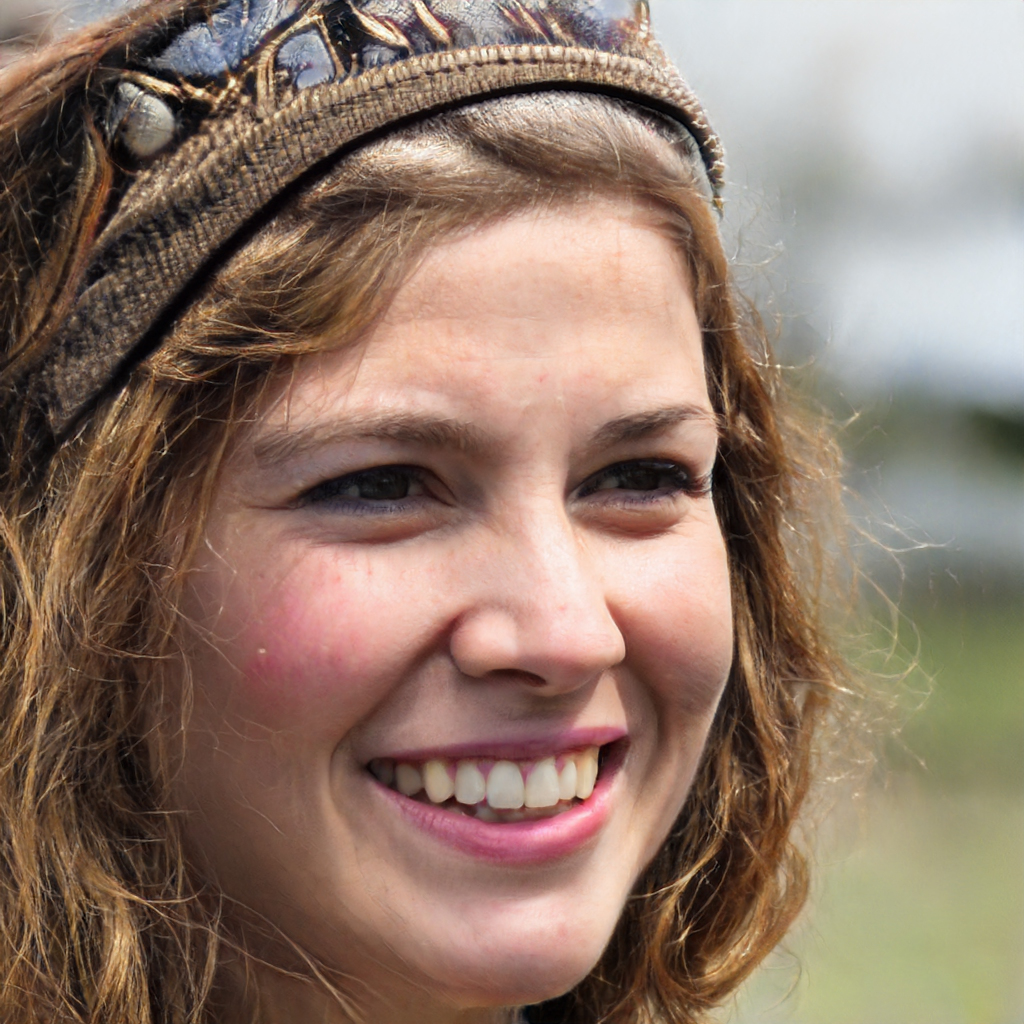
Gender: Female